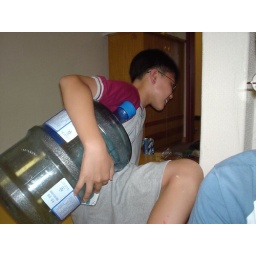
Me almost catching one of my kids sleeping in class using this giant water bottle as a pillow.